Alberto Pérez-Gómez

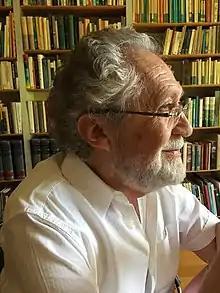

Born December 24, 1949, in Mexico City he graduated as an engineer and architect from the National Polytechnic Institute of Mexico. Afterwards he did postgraduate work at Cornell University. He then pursued graduate studies in the History and Theory of Architecture at the University of Essex where he received his Master of Arts in 1975 and Ph.D. in 1979. In 1987 he became a Canadian Citizen and a Quebec resident. In 1984, he won the Alice Davis Hitchcock Award for his book "Architecture and the Crisis of Modern Science". He has taught and lectured at various schools of architecture around the world and was director of the Carleton University School of Architecture from 1983 to 1986. From 1986 to 2020, he ran the History and Theory of Architecture program at the McGill University School of Architecture, where he was the Saidye Rosner Bronfman Professor in History and Theory of Architecture. He is currently the Saidye Rosner Bronfman Professor Emeritus of Architecture. In 2022, he was appointed Officer of the Order of Canada.